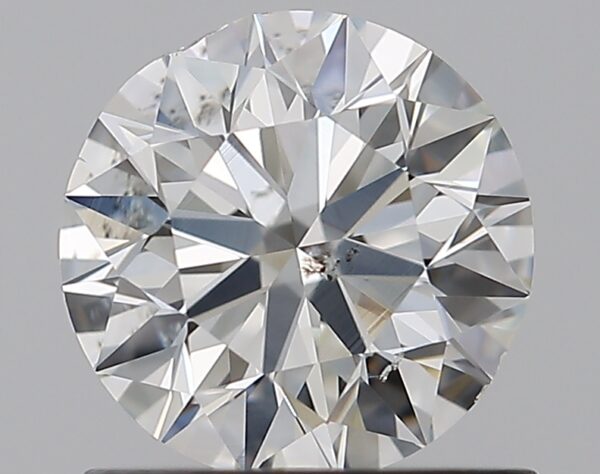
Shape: round
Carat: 0.9
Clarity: SI2
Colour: I
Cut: EX
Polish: EX
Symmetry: VG
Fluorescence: N
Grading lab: GIA
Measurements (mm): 6.1 x 6.19 x 3.85